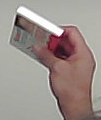
Product: kinder_chocolate